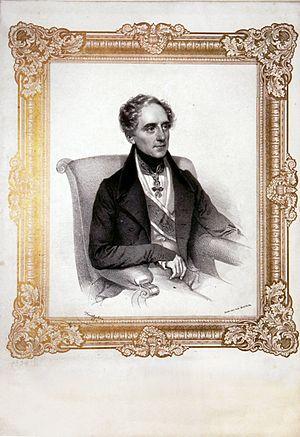
Moritz-Joseph-Johann, prince von Dietrichstein est un militaire et une personnalité de la Cour autrichienne.